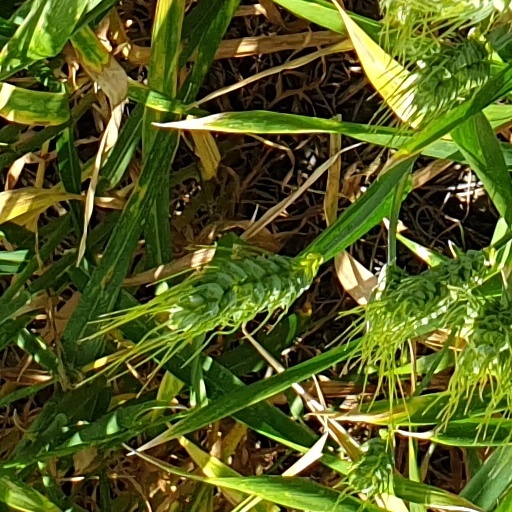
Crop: wheat